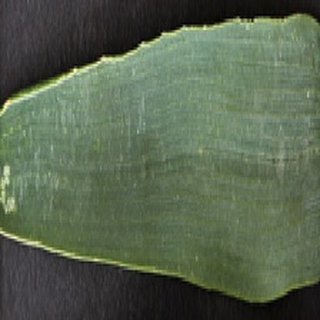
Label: healthy_wheat